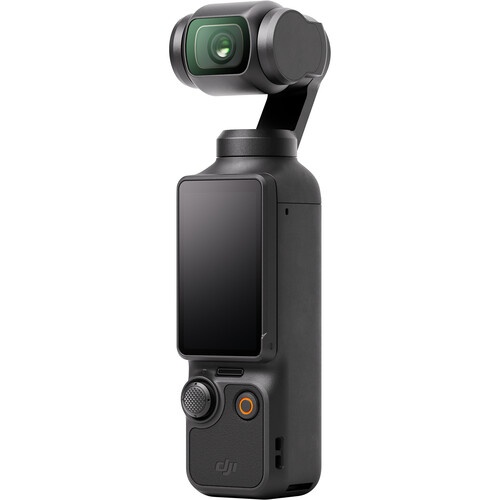
DJI Osmo Pocket Combo
Capture steady and smooth motion videos with the DJI Osmo Pocket 3 . Boasting a wide range of upgrades over its predecessor, the Osmo Pocket 3 features a 1″ CMOS sensor that ensures high-quality, low-noise footage acquisition even in high-contrast environments and with resolutions up to UHD 4K120.Three built-in microphones capture stereophonic sound while reducing ambient noise, and new software enhancements bring ActiveTrack 6.0 to your fingertips for precise subject tracking in both photo and video modes with smart horizontal and vertical shooting modes, as well as D-Log M and 10-bit support. Adjust settings and check the live view of your camera using the integrated 2″ touchscreen, which is rotatable to allow for quick orientation selection. The lightweight and very compact 3-axis gimbal stabilizer provides reliability when shooting action sequences or for capturing sporting events and other action-laden content for family videos, concerts, and other live streaming applications. A microSD card slot facilitates internal recording and a rechargeable integrated battery provides operating time of up to 166 minutes when fully charged using an optional USB charger and the included USB-C PD cable. Wi-Fi and Bluetooth wireless connectivity are also supported. Pocket Sized with 2″ Rotatable Screen Pocket-sized and extremely portable, the DJI Osmo Pocket 3 is a tiny camera that lets you single-handedly record memorable moments. Equipped to stabilize movement and take sharp photos and smooth videos, it gives you the freedom to create magic at hand. Quick Capture for Vlogging Anywhere, Anytime Built for travel, the Pocket 3 is compact and always ready to capture any special moment. Single-handed operation allows you to begin shooting in one second to capture photos and videos at the speed of life and in your preferred vertical or horizontal aspect ratio. High-Definition Panorama Get the whole mountain range with 180° panorama or everyone in a group selfie with a 3×3 panorama. You won’t believe how such a small camera can take such a big shot. Dynamic Framing with ActiveTrack 6.0 and Face Auto-Detect No matter how you move, ActiveTrack 6.0 ensures that you and your friends are always kept in the shot. Tracked subjects can be firmly locked for stable vlogging and the built-in golden ratio composition frames your subject aesthetically as you track their movements. Sound That Surrounds The Pocket 3 effectively reduces ambient noise and records omnidirectional stereo sound. Even in crowded environments like concerts, it can precisely identify sound sources for more immersive audio. Time-Lapse, Hyperlapse, and Slow Motion in 4K at 120 fps Time-lapse lets you turn hours into seconds. Motion-lapse adds smooth camera movement. Hyperlapse lets you travel through time. Whether you’re shooting a butterfly taking flight or a stroll through a field, you can capture every moment in slow motion in 4K at 120 fps. DJI Mimo App for Wi-Fi and Bluetooth Connectivity Monitor camera view, set parameters, and control the camera using your iOS or Android mobile device. With Wi-Fi and Bluetooth support, you can transfer, edit, and share files, as well as live stream using Wi-Fi. Fast Charging, Long Lasting Get up to 80% charge in just 16 minutes. And with over 2.5 hours of 1080p/24 fps footage when fully charged, you have more time to vlog the journey ahead. Natural Skin Tones Be camera-ready anytime you’re in frame with fine-tuned exposure for different skin tones to achieve direct output with clear and glowing complexions. Hollywood-Quality Smoothness The 3-axis motorized gimbal allows this tiny camera to create big-screen results. DJI Wide-Angle Lens for Osmo Pocket 3 Capture a wider image in every frame with this Wide-Angle Lens for Osmo Pocket 3 من دي جي آي . The lightweight lens attaches to your Osmo Pocket 3 to expand the camera’s field of view to 108°. DJI Battery Handle for Osmo Pocket 3 Power your DJI Osmo Pocket 3 and increase its operating time by approximately 62% with this Battery Handle من دي جي آي . Boasting an internal, rechargeable 950mAh battery, the lightweight handle weighs only 2.2 oz and supports hot swapping. It features a USB-C port that allows you to connect external audio devices, such as wired microphones, wireless microphone receivers, or wired headphones. A 1/4″-20 thread at the bottom of the unit facilitates mounting on a tripod, slider, or other supporting accessory. DJI Osmo Mini Tripod Place your دي جي آي Osmo Pocket 3 on any flat surface using the Osmo Mini Tripod . Boasting a non-slip design and TPU plastic material for a comfortable grip, this compact, portable, and foldable mini tripod features a 1/4″-20 mounting screw and can also be used as an added handle for your Pocket 3 or any other small device or accessory that has a 1/4″-20 threaded mounting port. DJI Carrying Bag for Osmo Pocket 3 Transport or store your DJI Osmo Pocket 3 and select accessories in this حمل الحقيبة من دي جي آي . The sleek zippered bag also accommodates the full DJI Creator Combo.
Brand: Ahoo Store
Category: Cameras & Optics > Cameras > Video Cameras > Action Video Cameras